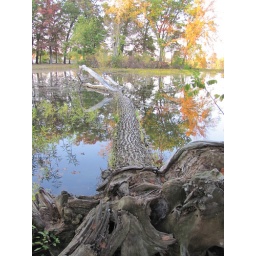
fallen tree in water 2